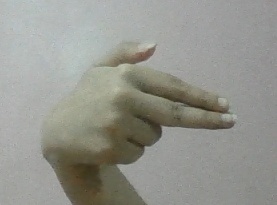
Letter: ghain